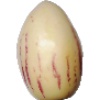
Label: pepino